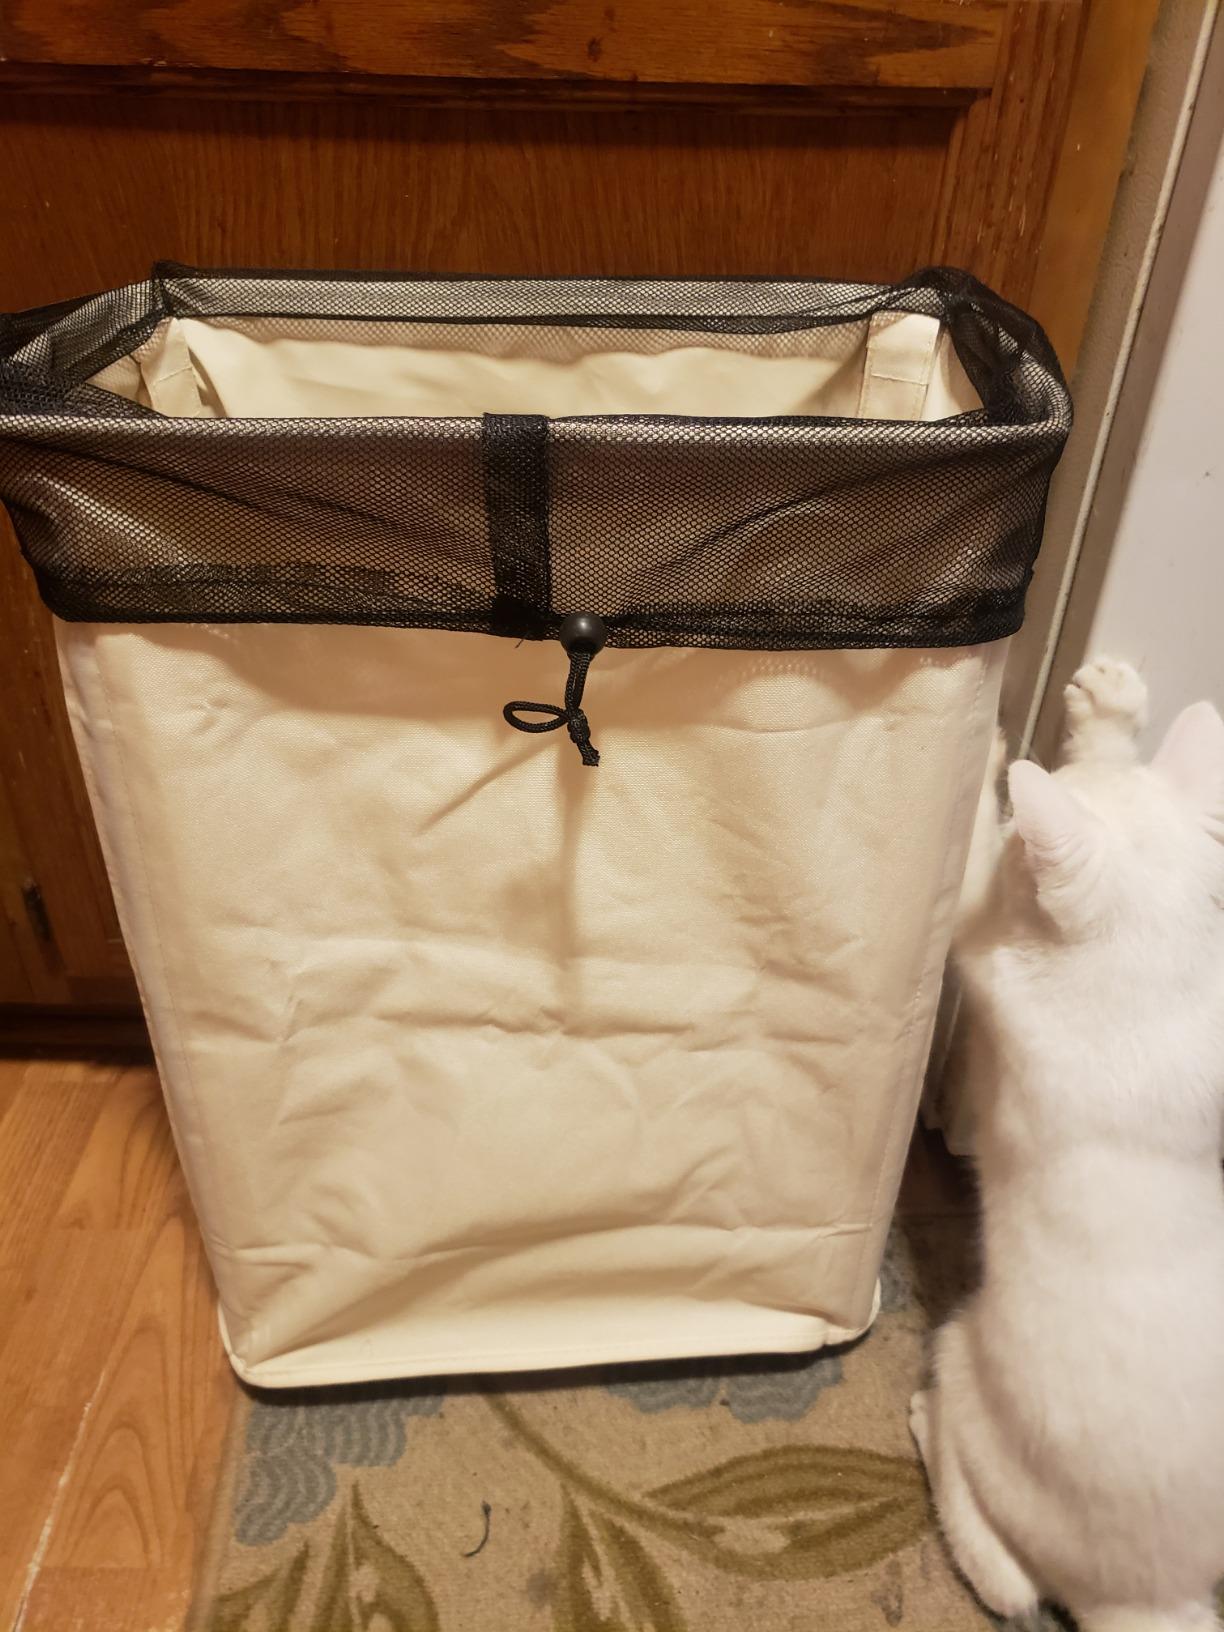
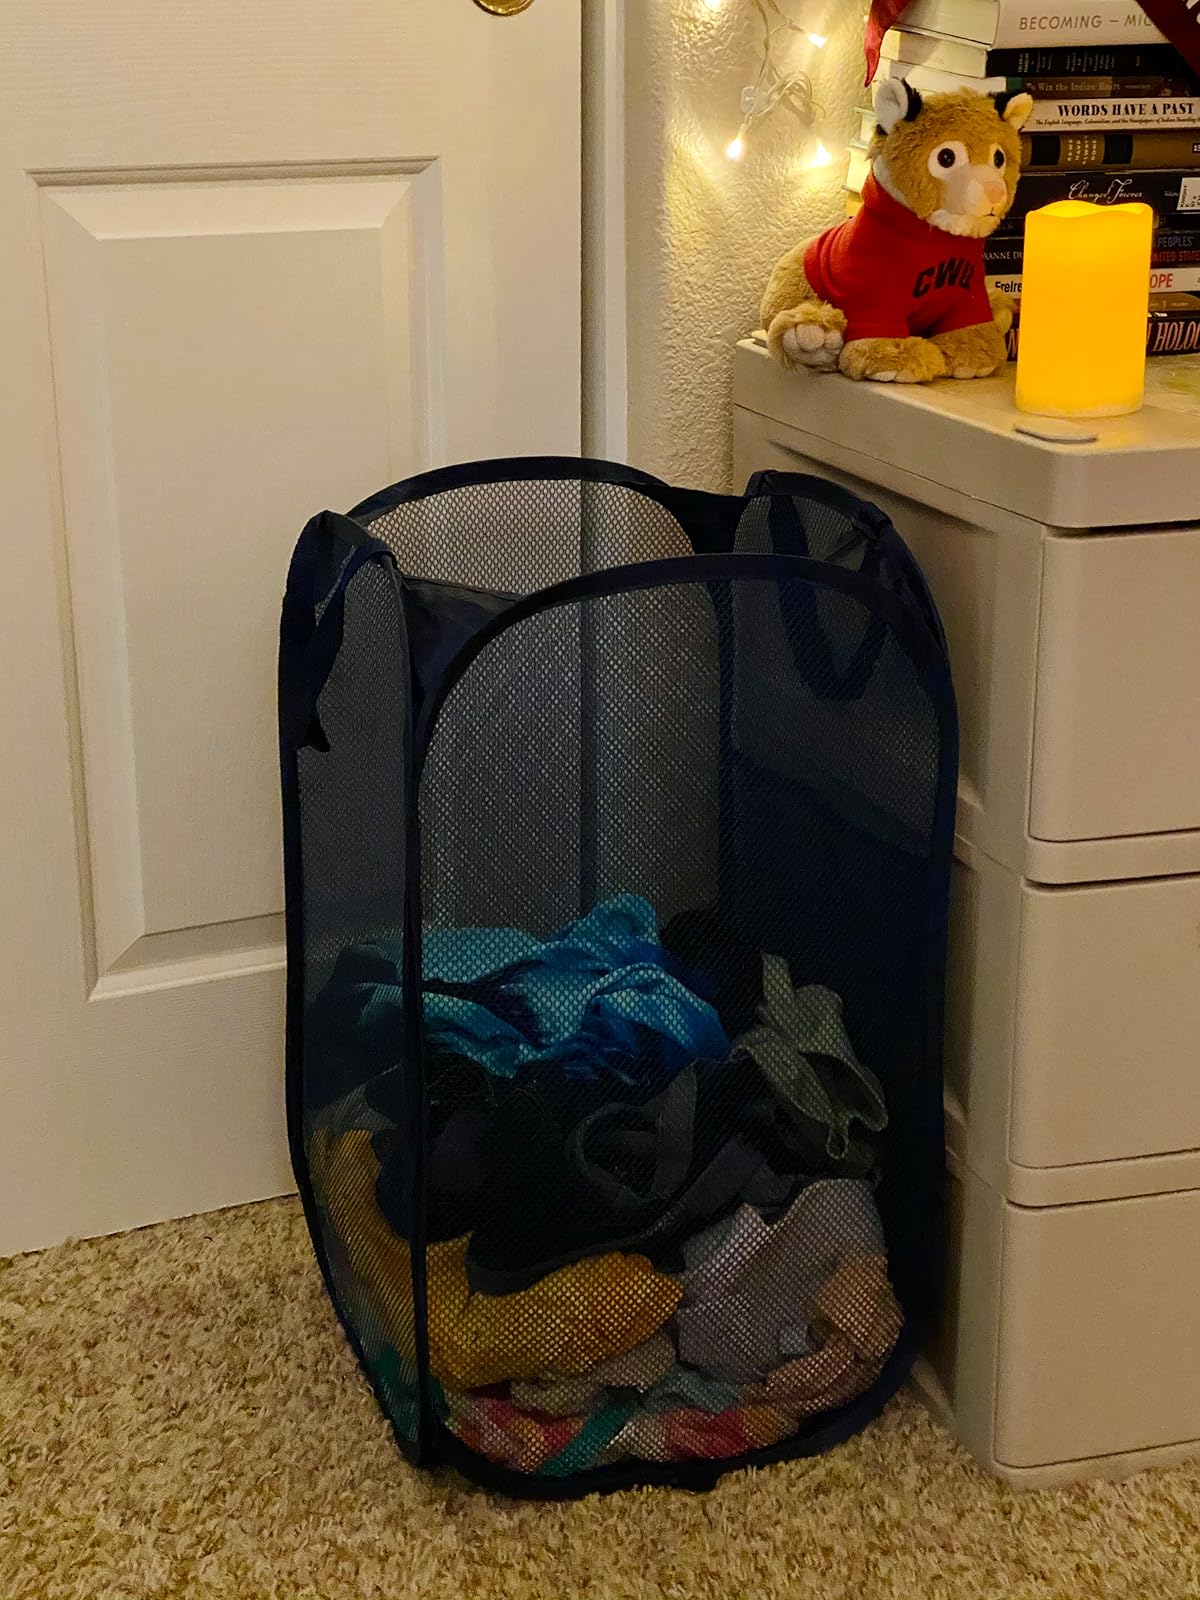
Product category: items_hamper
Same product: no